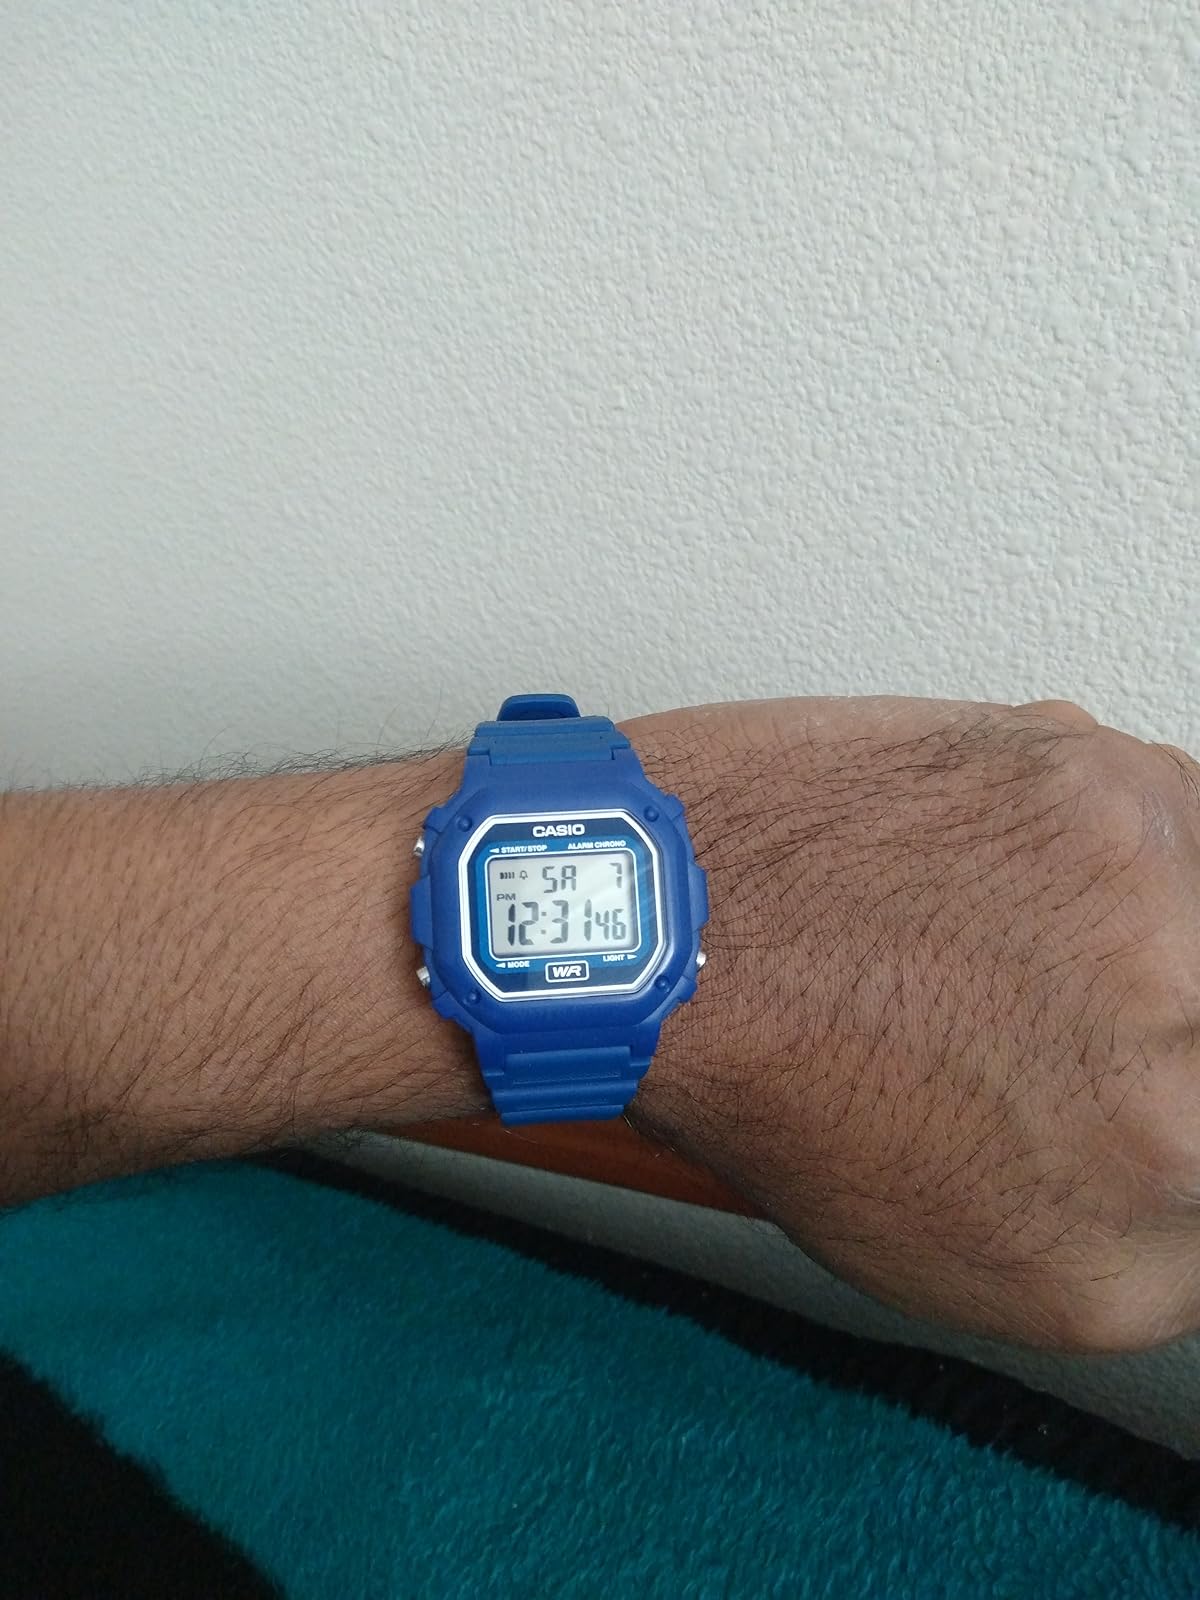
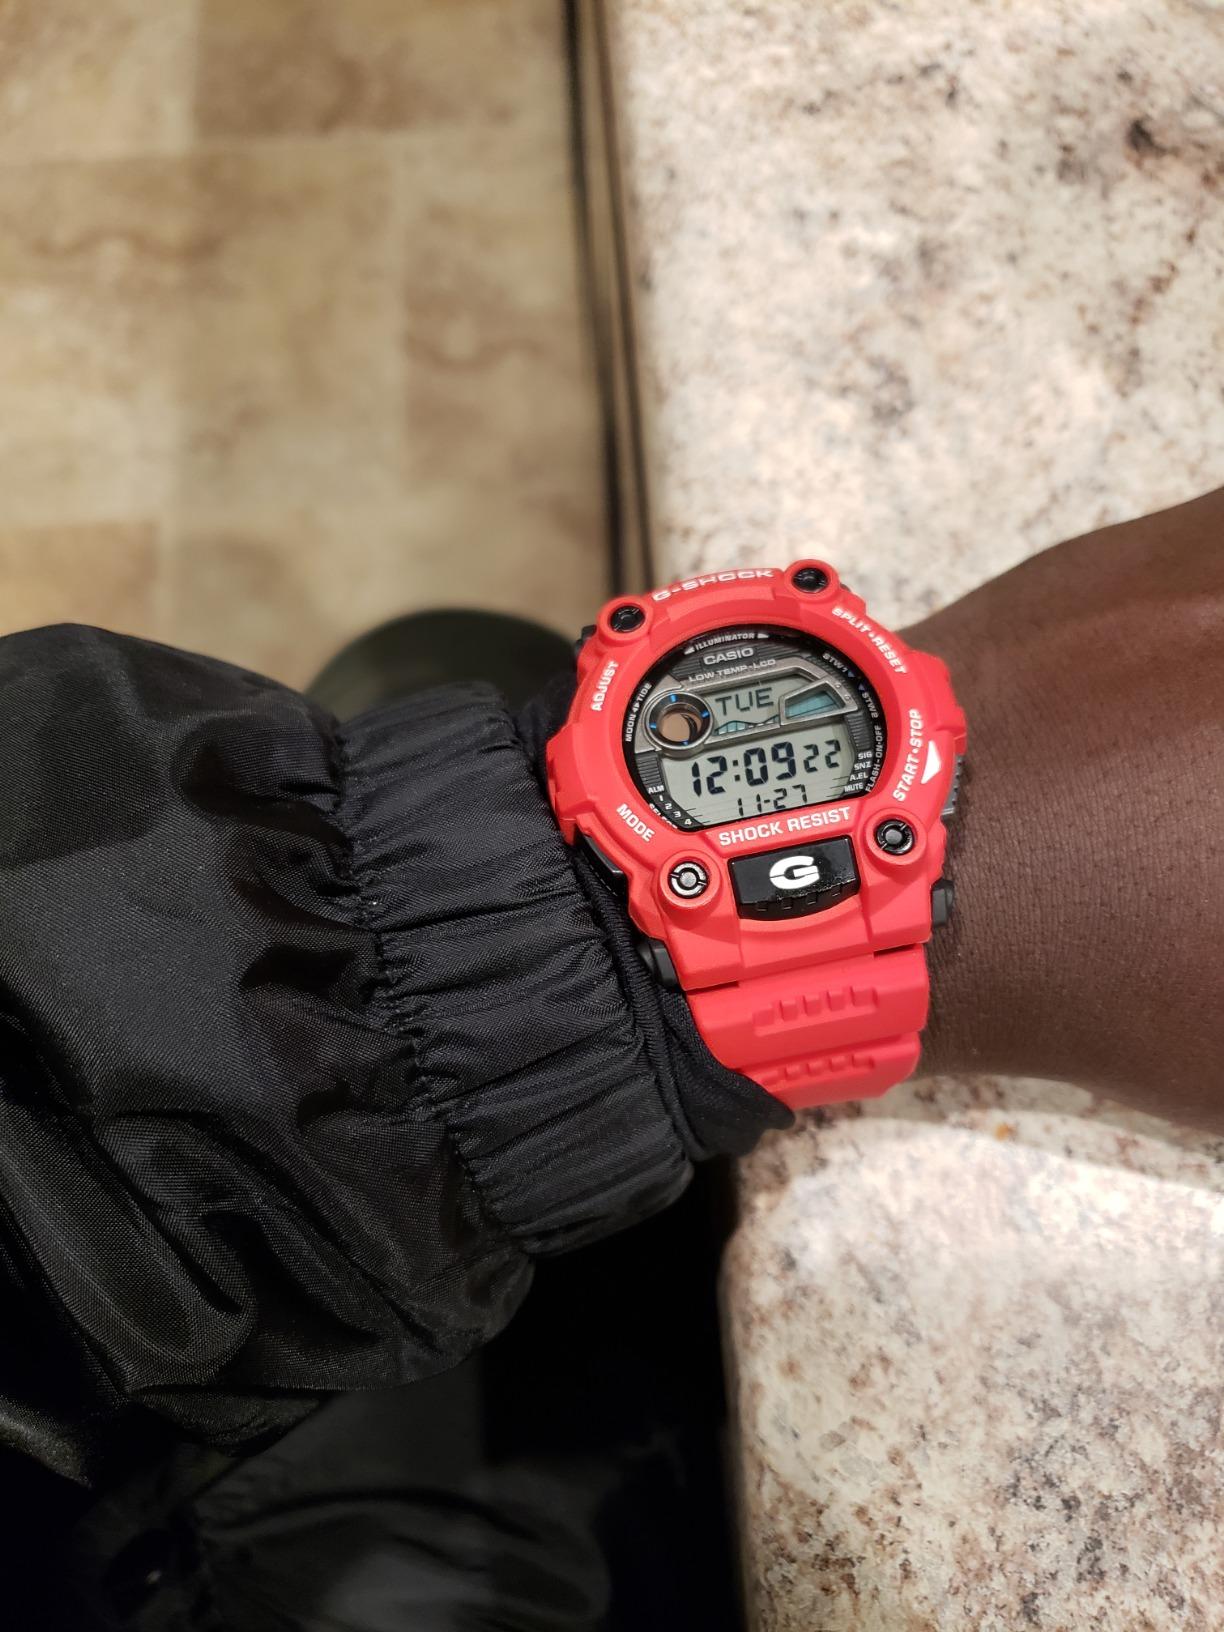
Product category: accessories_watch
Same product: no